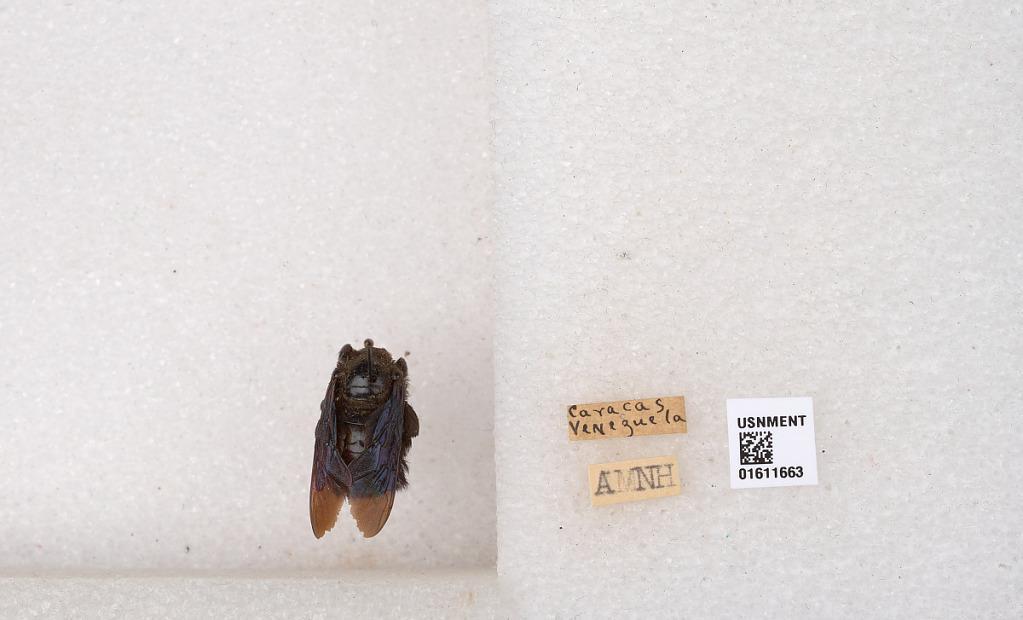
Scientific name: Xylocopa
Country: Venezuela
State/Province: Federal
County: Libertador
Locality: Caracas